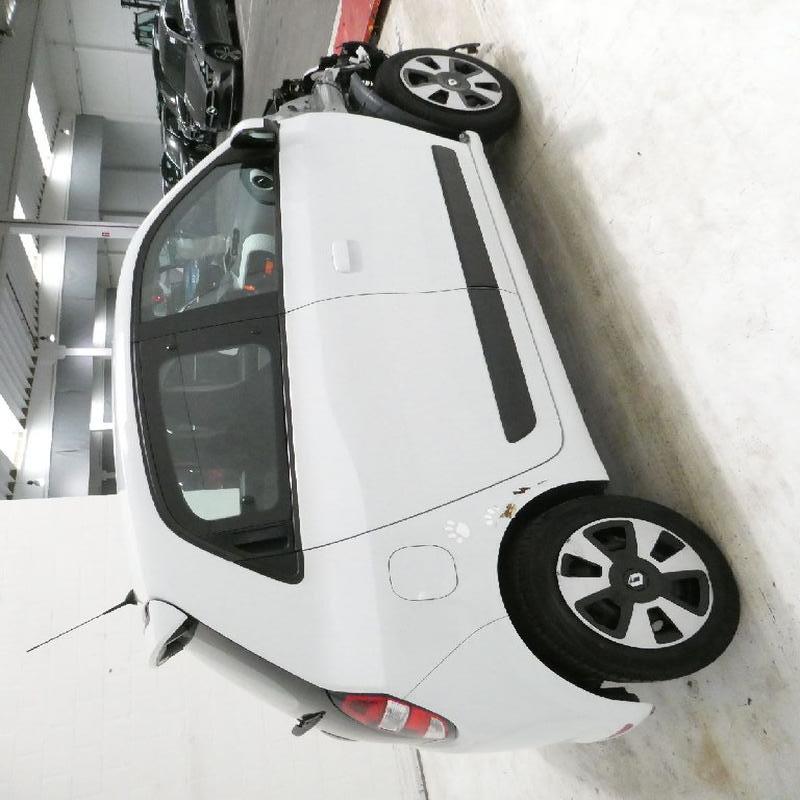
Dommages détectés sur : pare-choc avant, aile avant droite, aile arrière droite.
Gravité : majeur